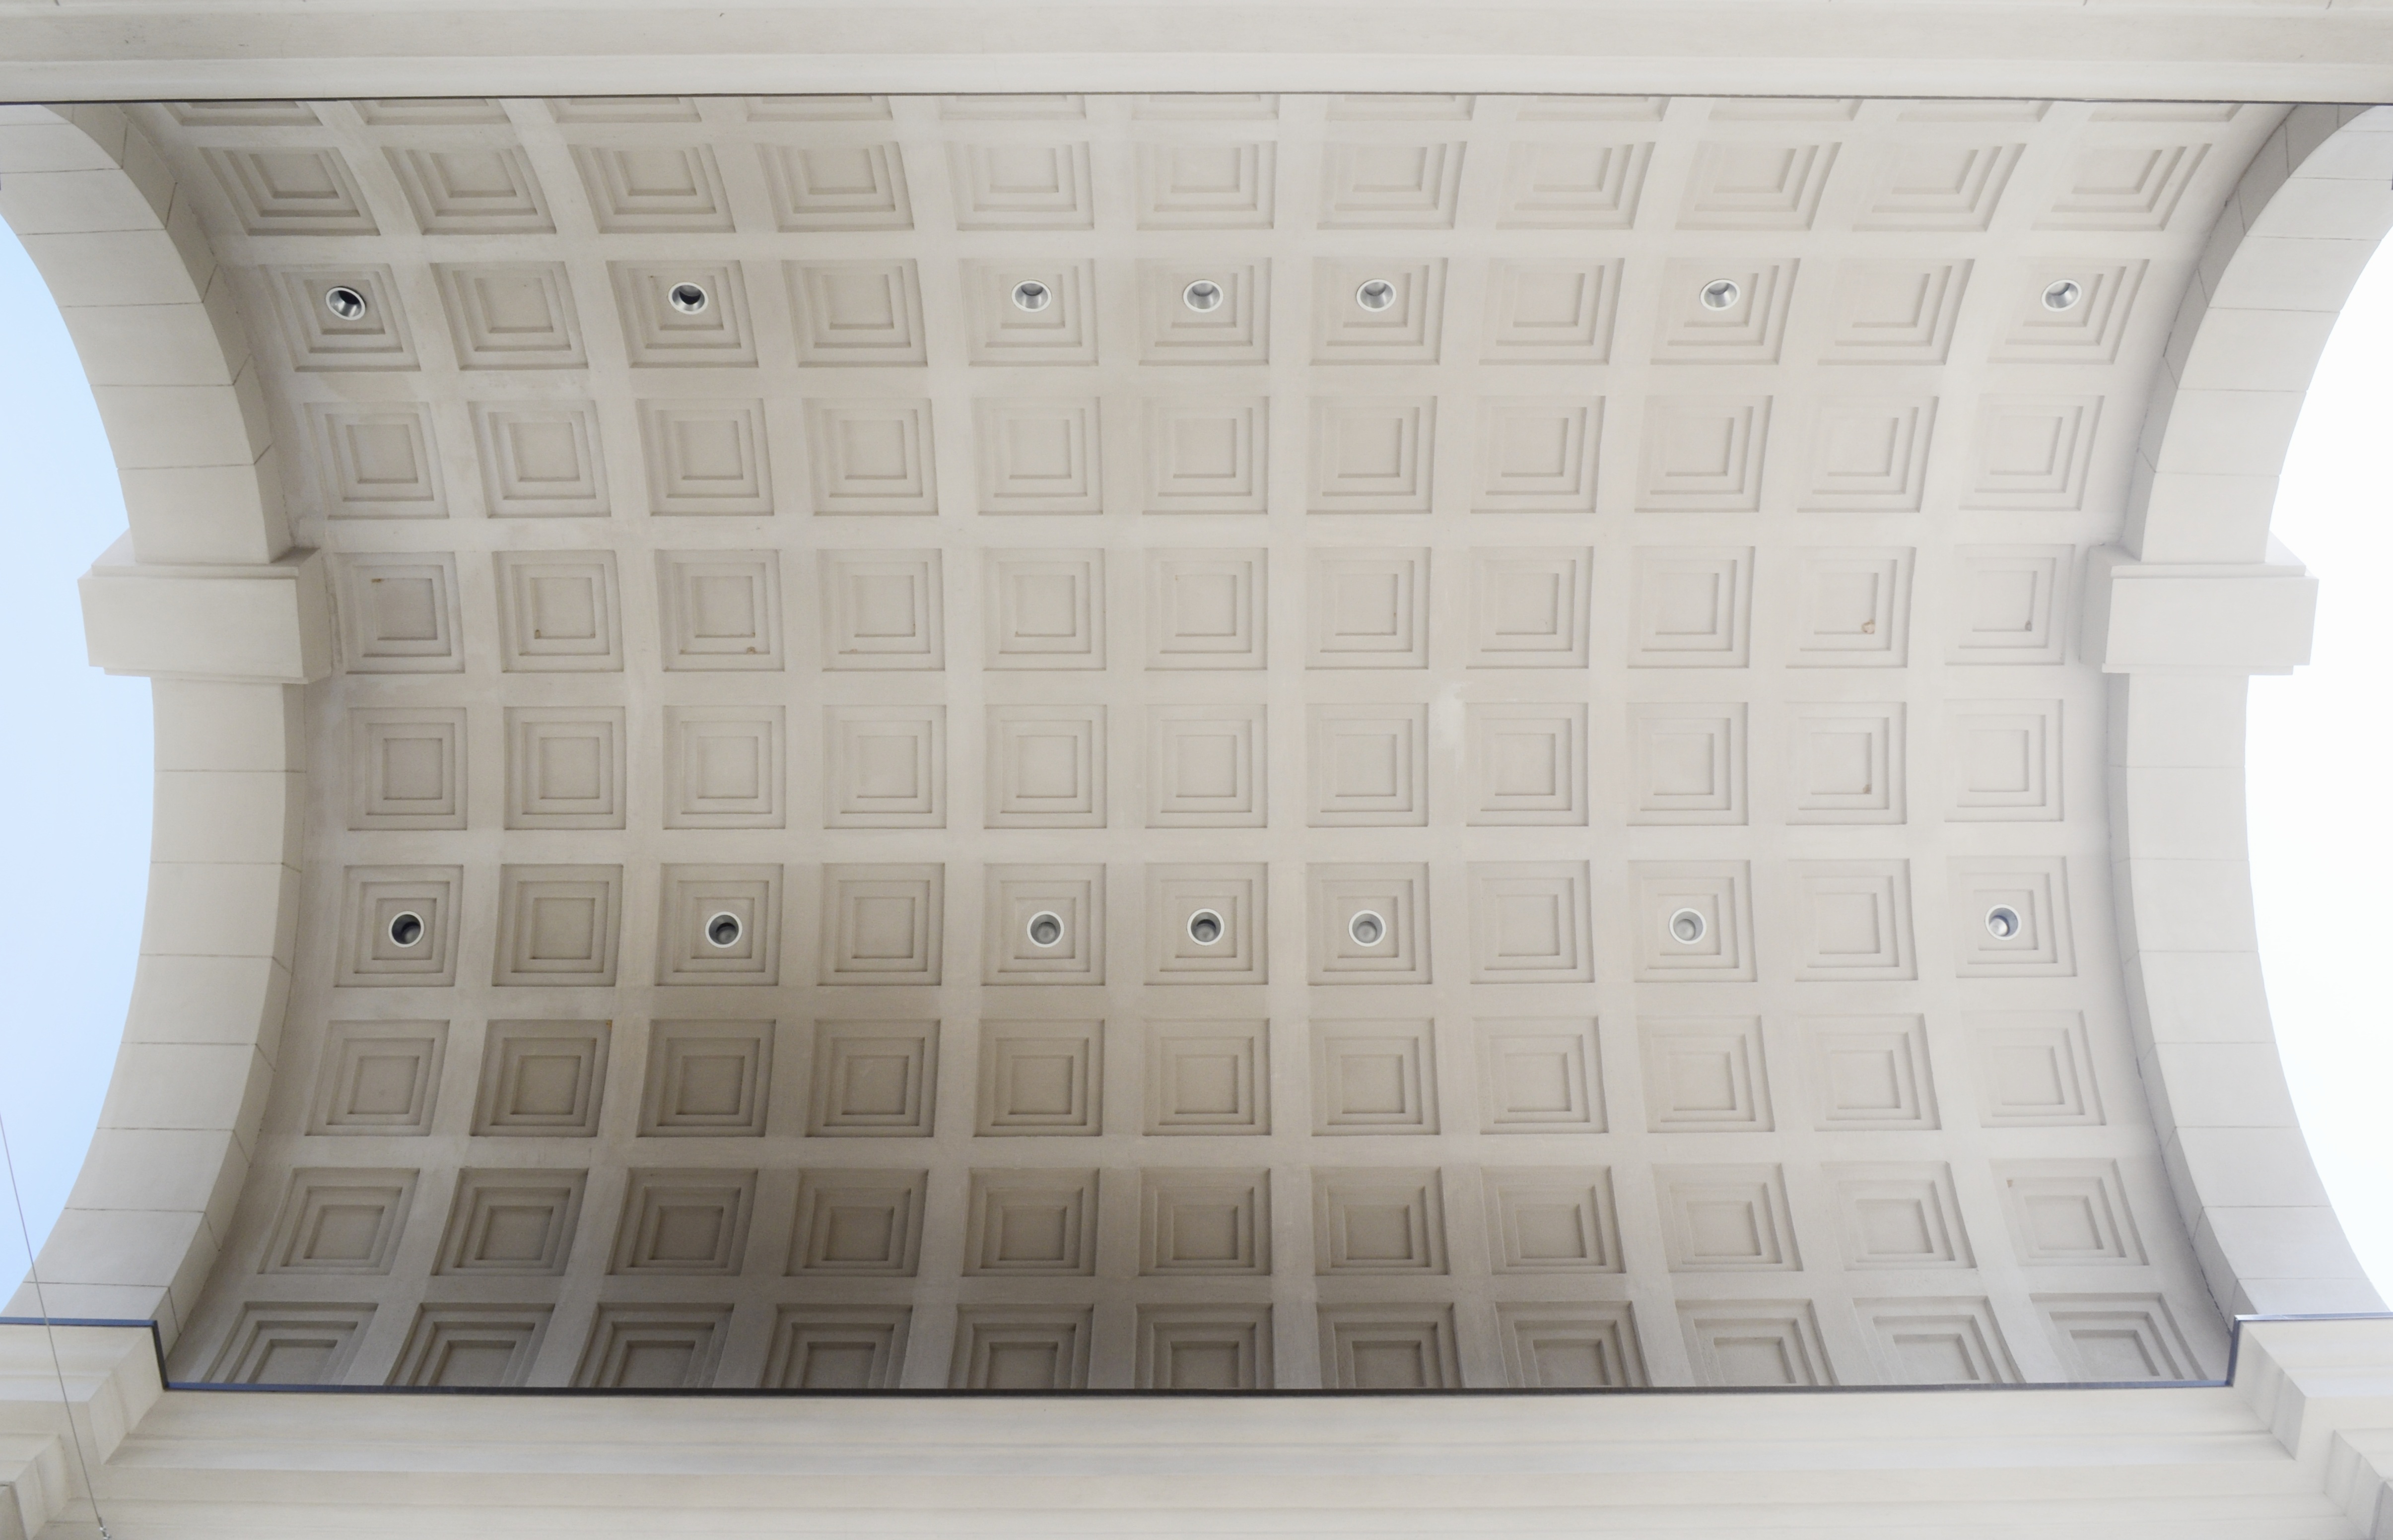
architecture, structure, white, construction, pattern, furniture, mattress, interior design, product, design, bed, detail, architectural, chest of drawers